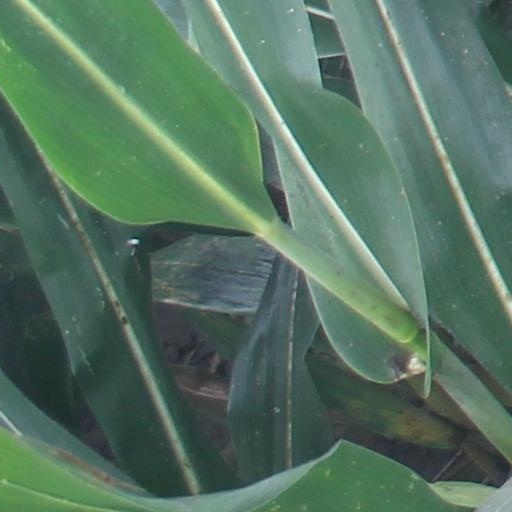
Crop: maize; corn